1971–72 Coppa Italia

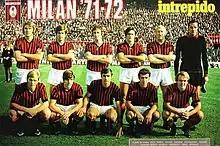
1971–72 Milan Associazione Calcio

The 1971–72 Coppa Italia was the 25th Coppa Italia, the major Italian domestic cup. The competition was won by Milan, who defeated Napoli in a one-legged final played at the Stadio Olimpico in Rome.